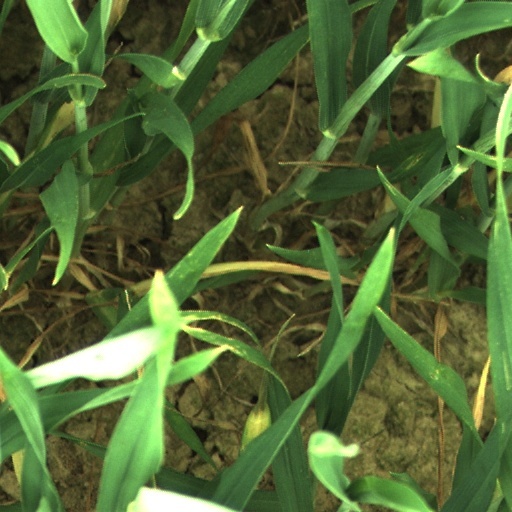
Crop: wheat